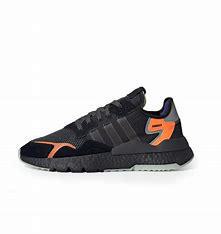
Brand: adidas
Model: Nite Jogger Athletic